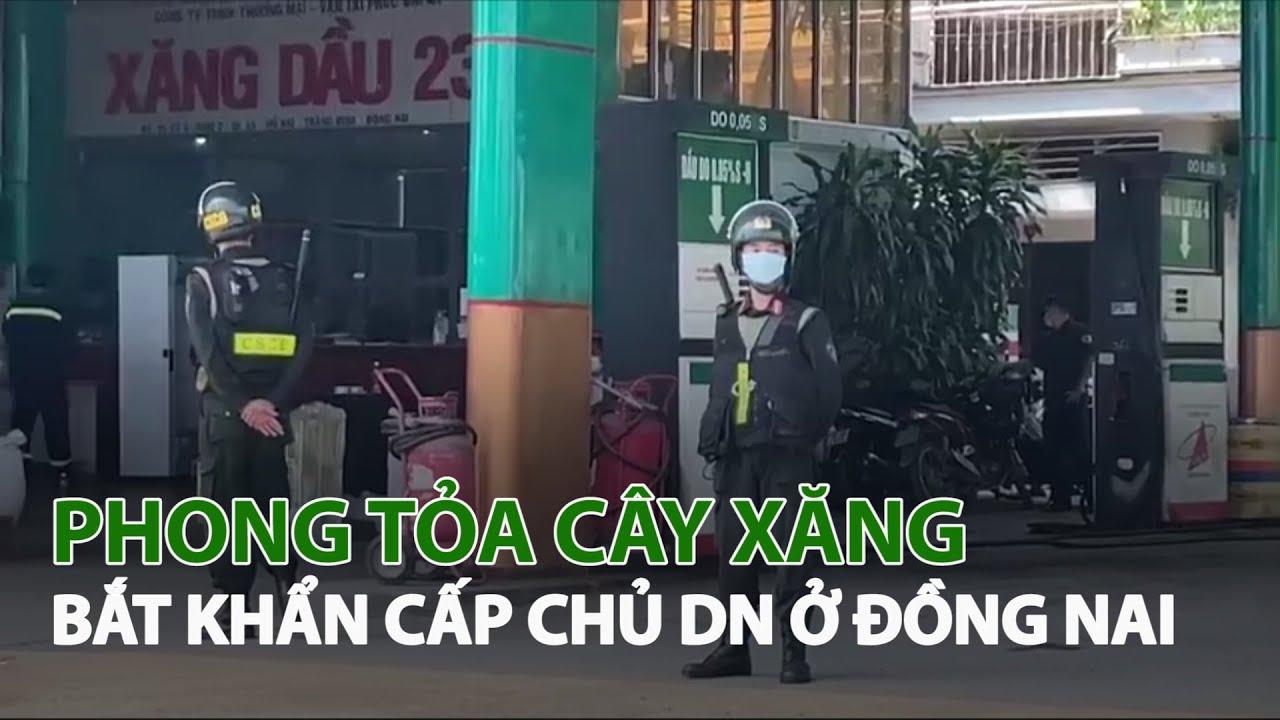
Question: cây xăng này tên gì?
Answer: xăng dầu 23